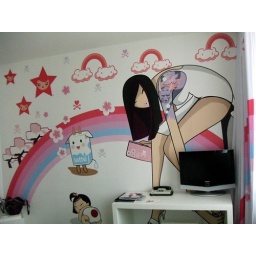
cute asians all over our walls